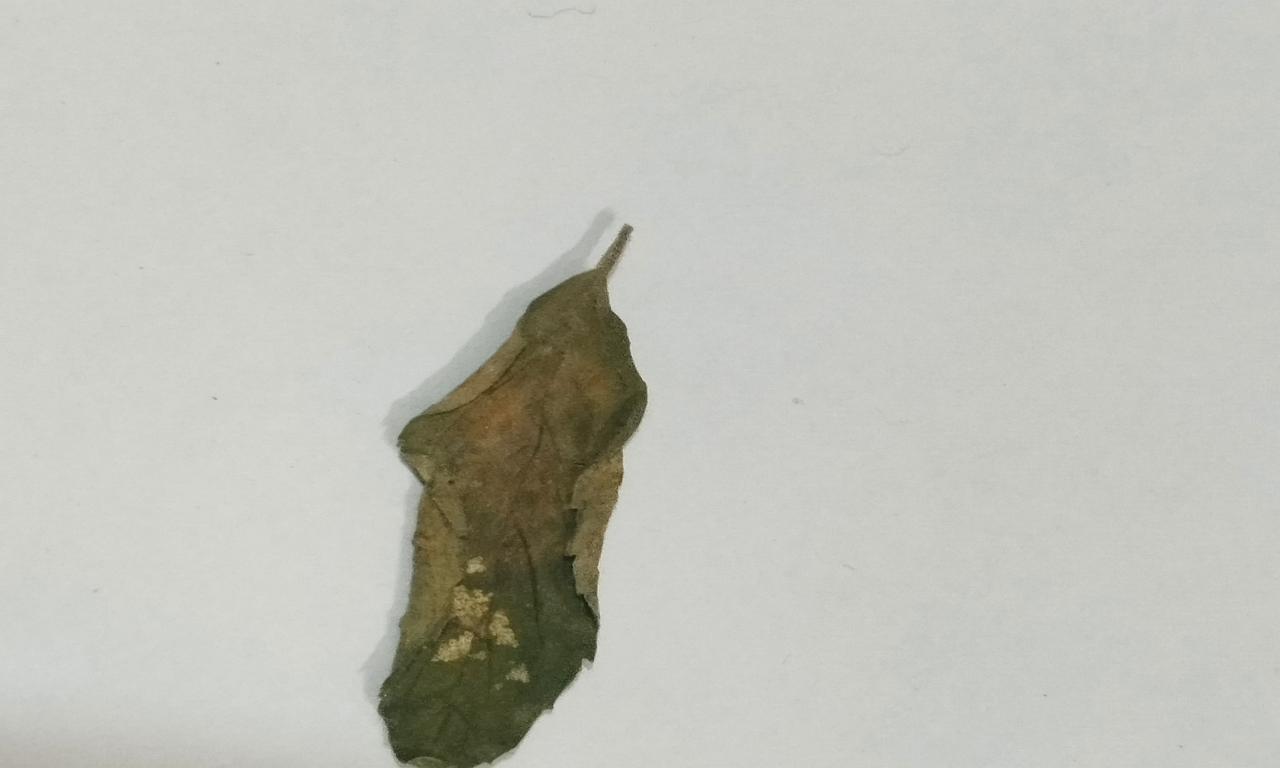
Label: Dried